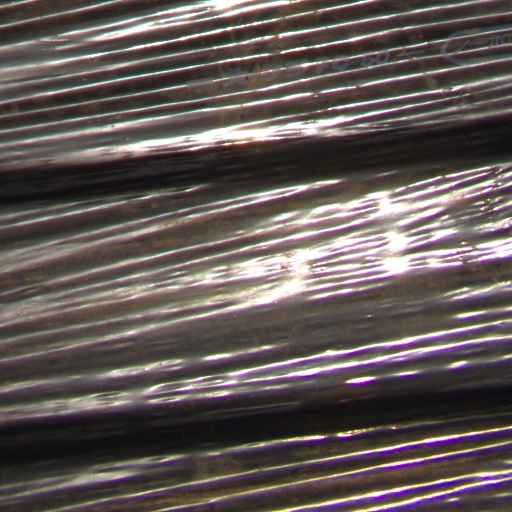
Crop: Jerusalem artichoke